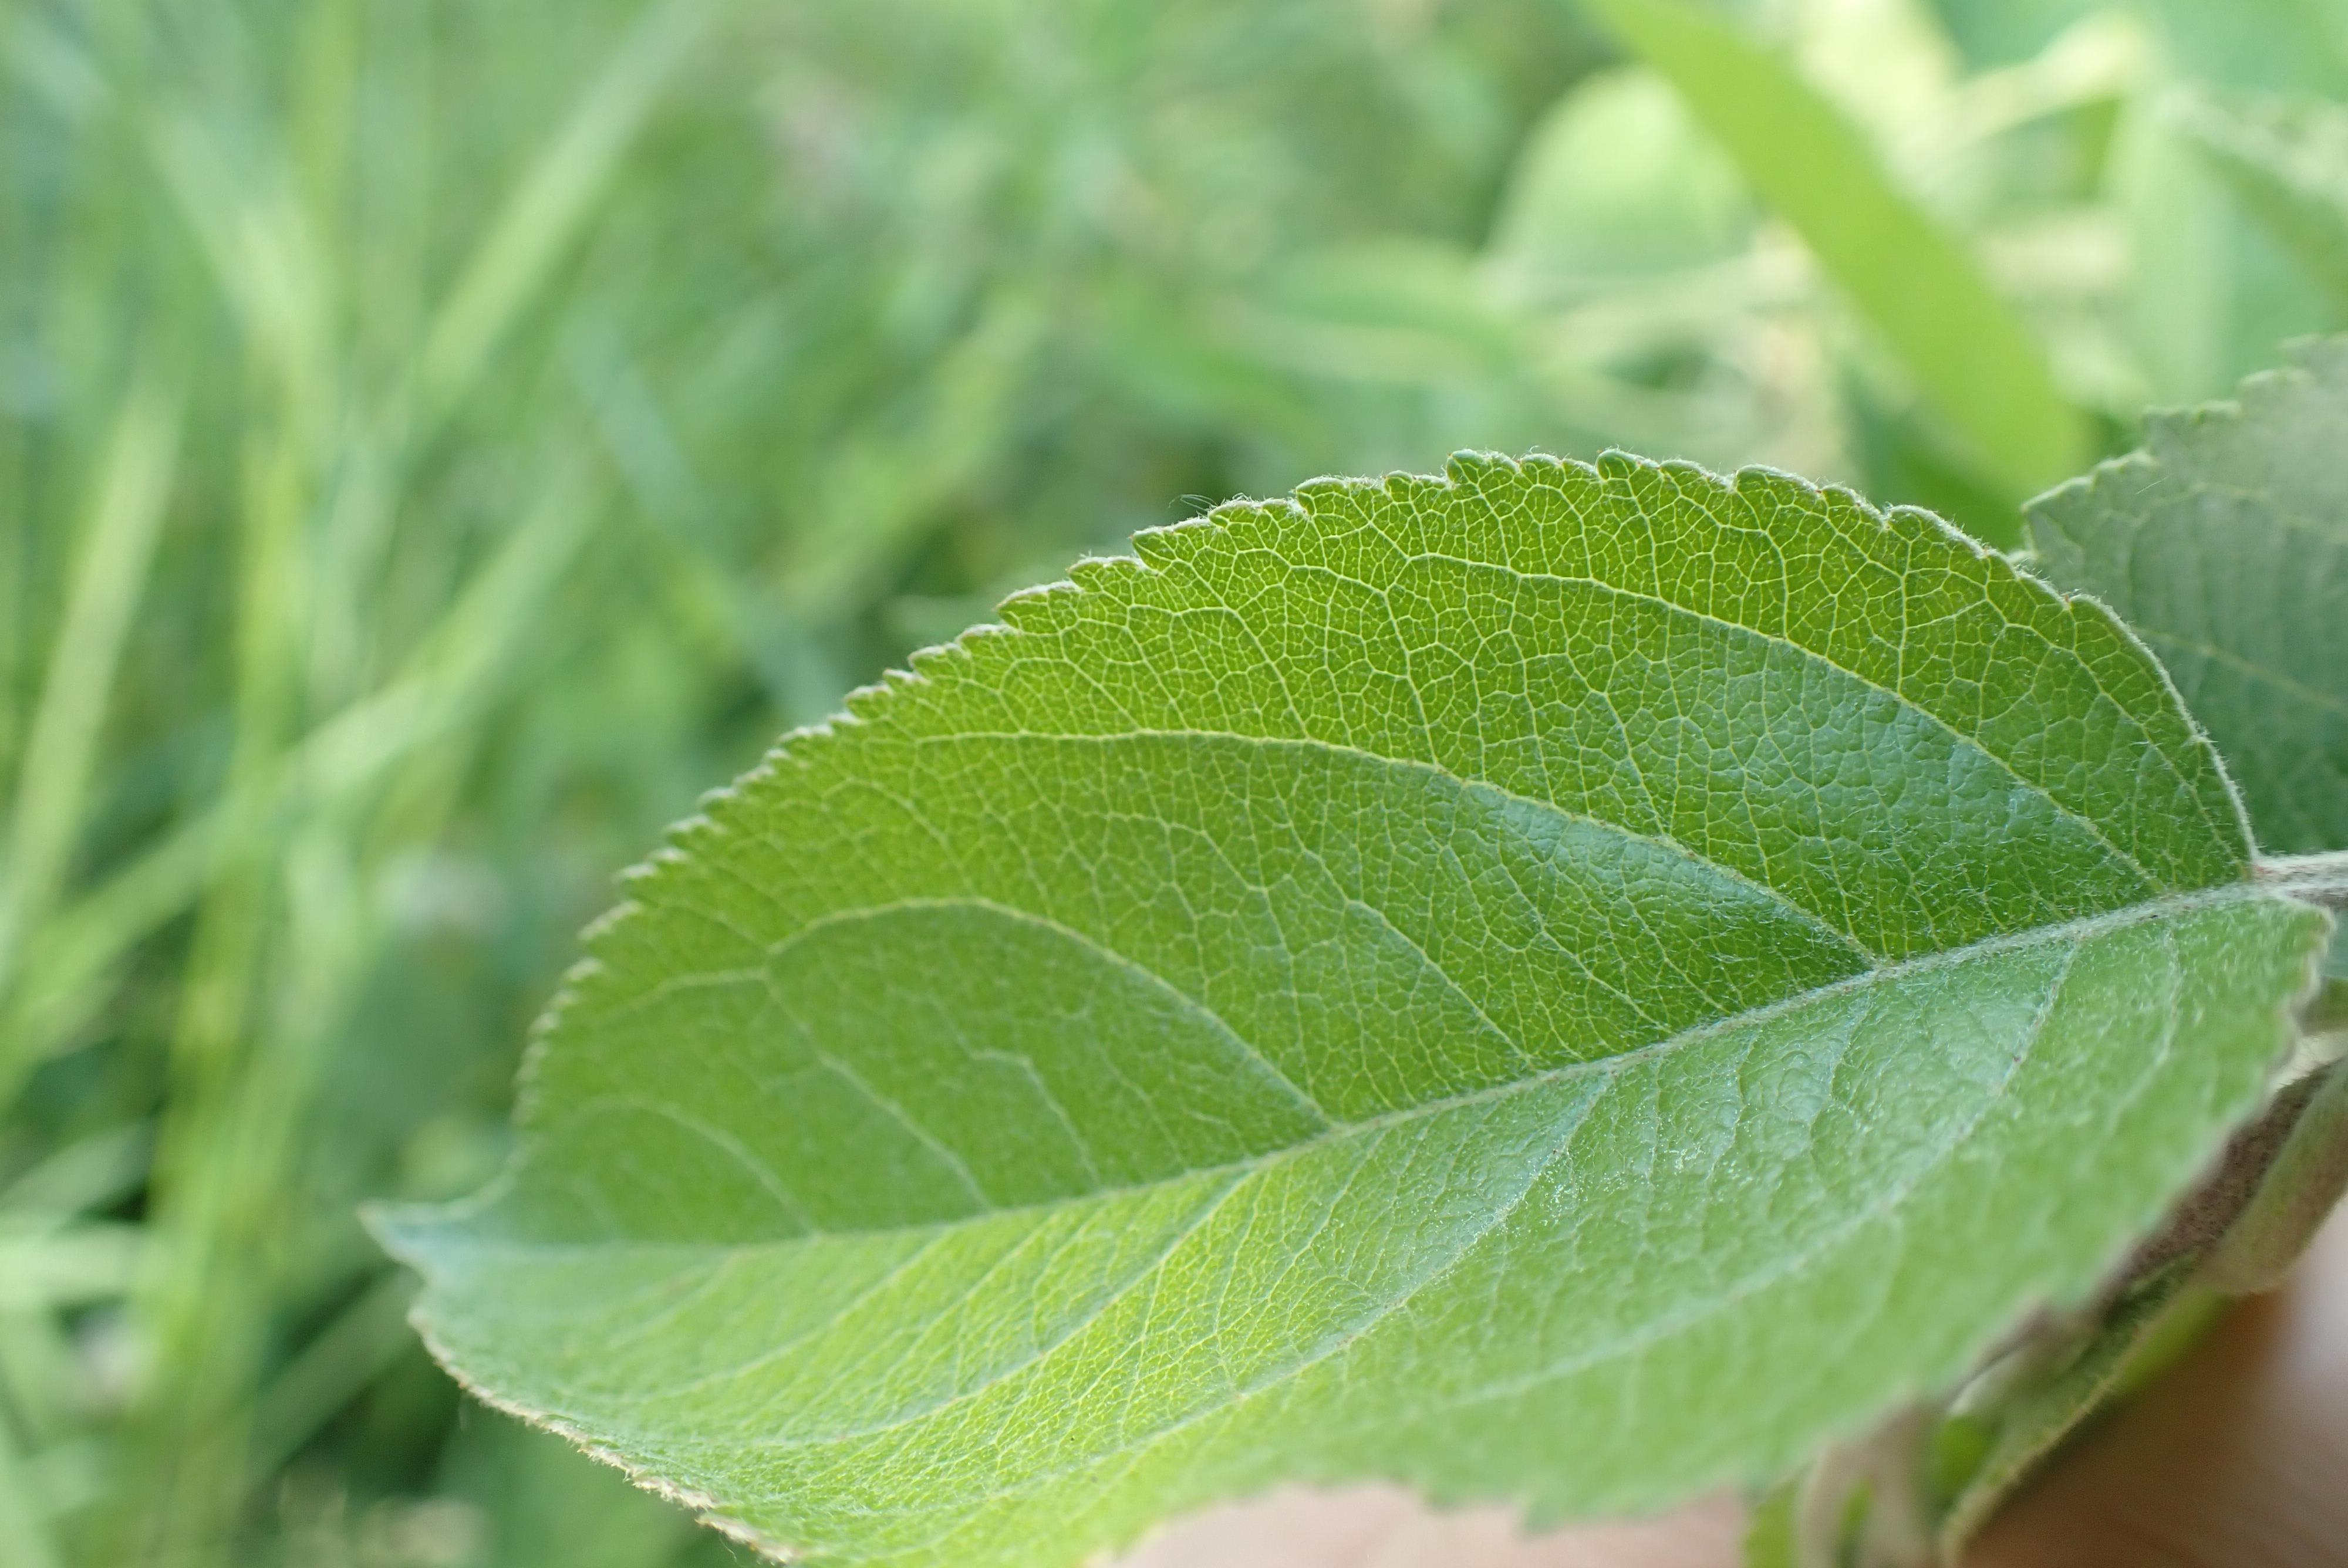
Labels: healthy